List of Firefly (TV series) characters

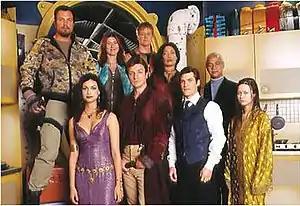
The main cast. Clockwise from upper left: Adam Baldwin as Jayne Cobb, Jewel Staite as Kaylee Frye, Alan Tudyk as Hoban "Wash" Washburne, Gina Torres as Zoe Washburne, Ron Glass as Derrial Book, Summer Glau as River Tam, Sean Maher as Simon Tam, Nathan Fillion as Malcolm Reynolds, and Morena Baccarin as Inara Serra

This page lists characters from the television series "Firefly".